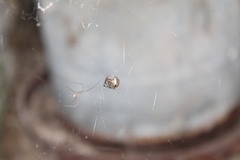
Species: Parasteatoda_tepidariorum